NOAAS David Starr Jordan

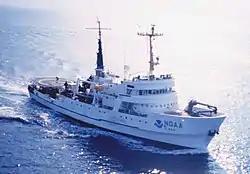
NOAAS "David Starr Jordan" (R 444) as seen from NOAAs MD 500 helicopter during marine mammal studies in the tropical eastern Pacific Ocean in the autumn of 1999.

"David Starr Jordan" was built for the purpose of fisheries research in the tropical Pacific Ocean. She spent her career studying the biological and physical oceanography off the southwestern coast of the United States and in the tropical eastern Pacific Ocean off the coasts of Central America and South America in support of the management of fish, marine mammal, and sea turtle populations. Her home port was San Diego.